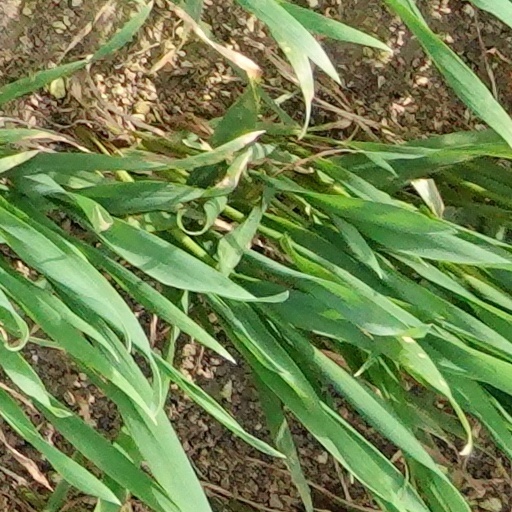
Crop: wheat